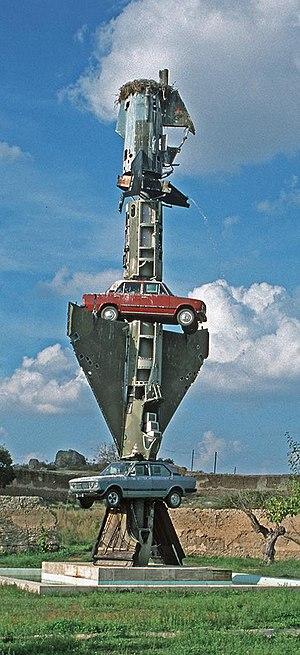
Le Musée Vostell Malpartida est situé dans le Monument naturel Los Barruecos, dans la localité espagnole de Malpartida de Cáceres. Le Musée Vostell Malpartida abrite des œuvres de l'artiste Wolf Vostell, la collection Fluxus - Donation Gino Di Maggio et une collection d'artistes conceptuels.